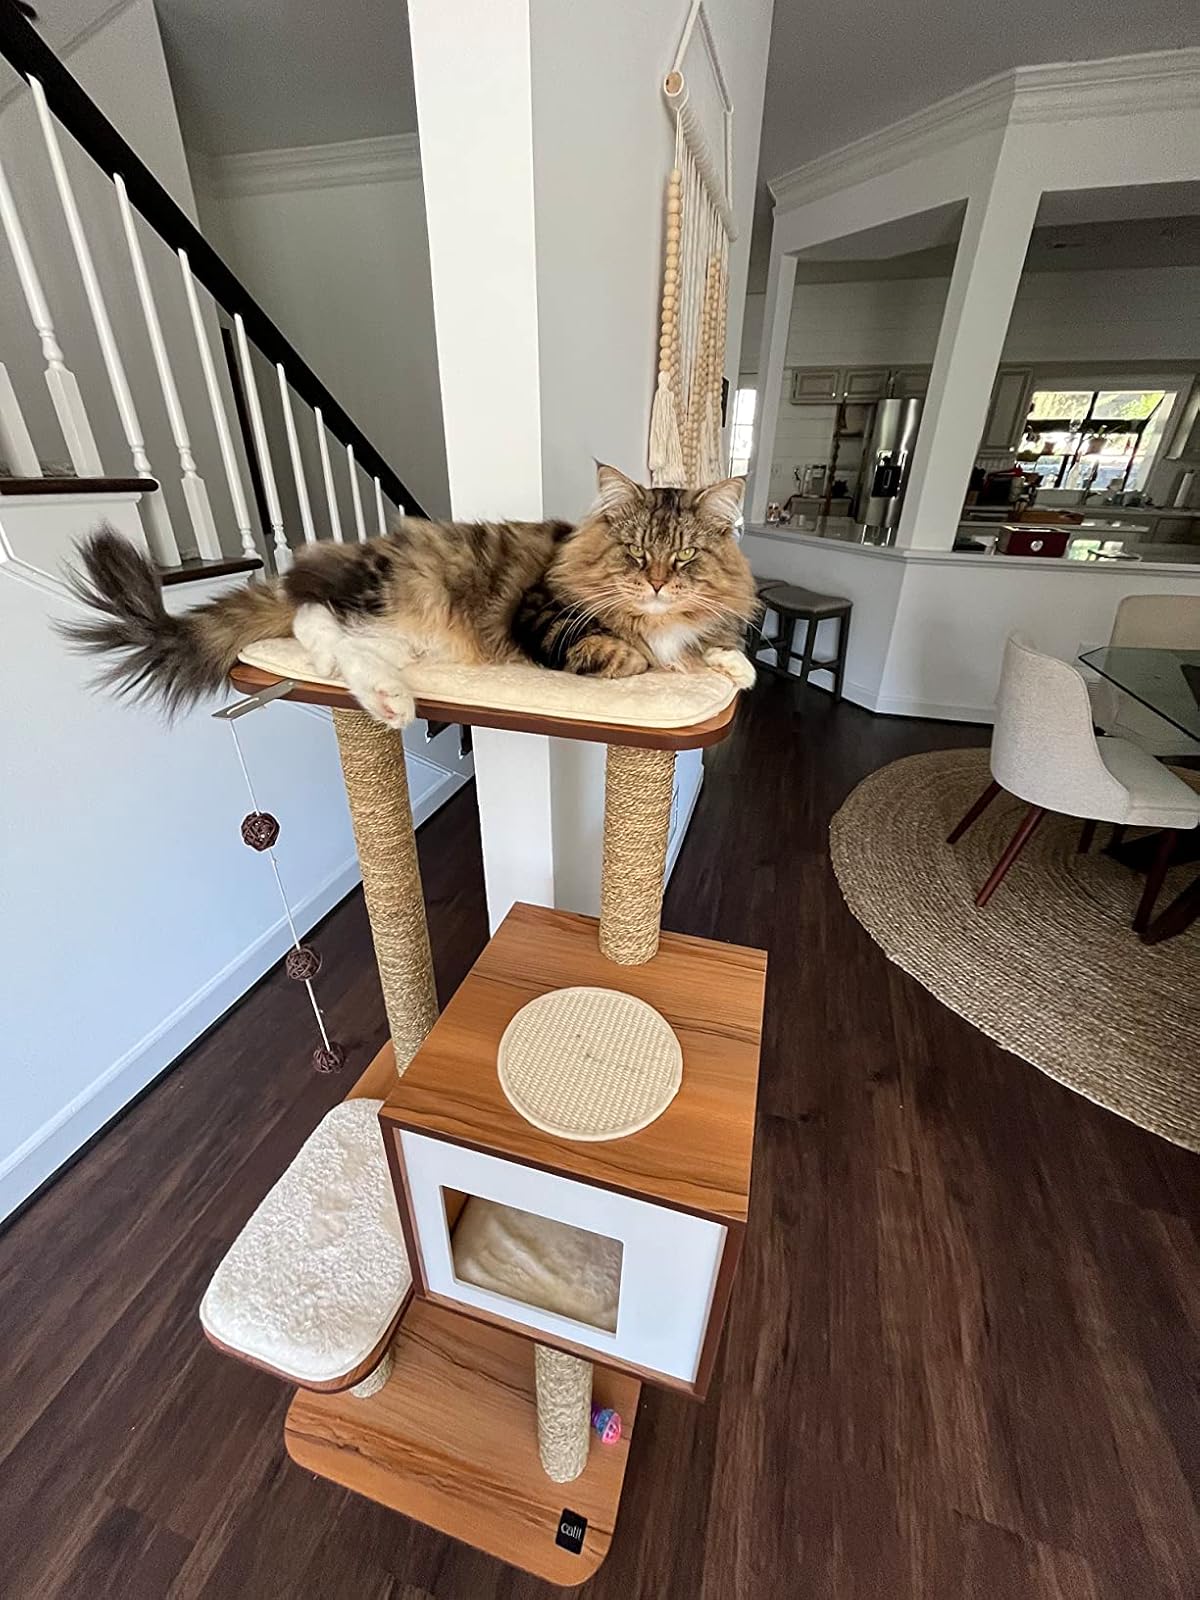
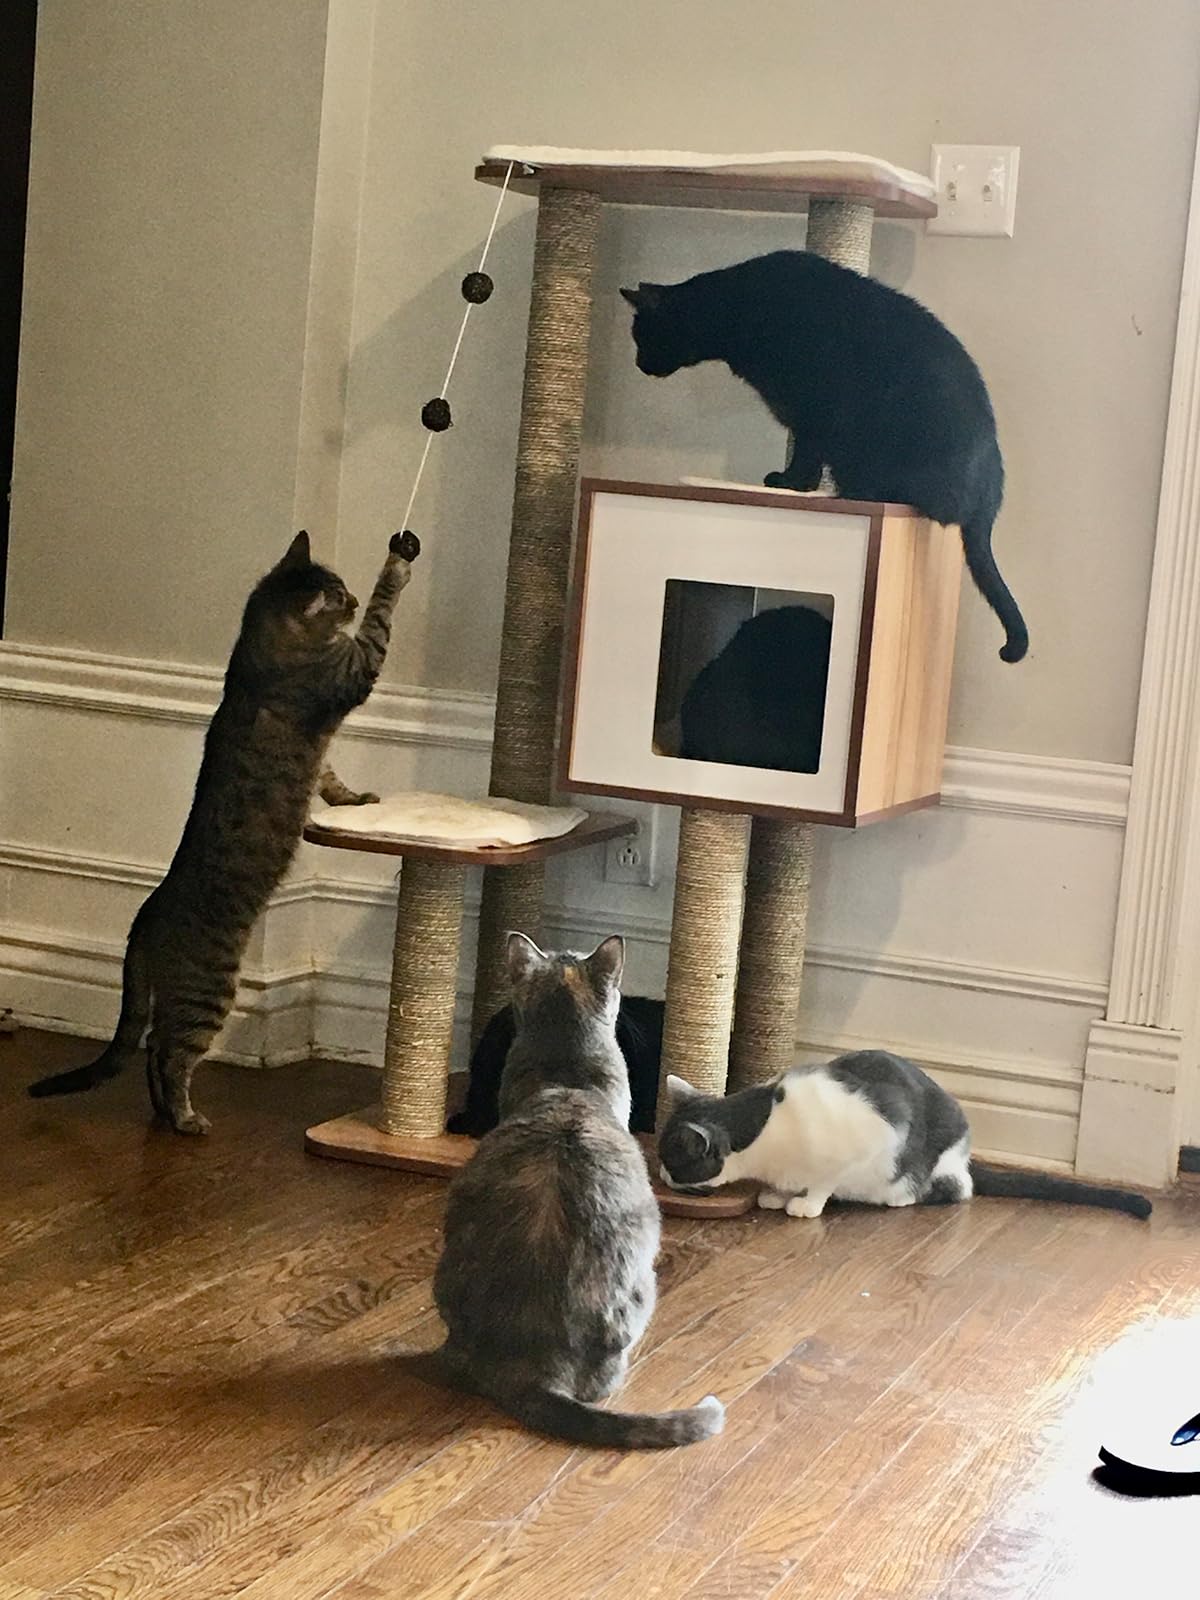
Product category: items_cat tree
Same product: yes